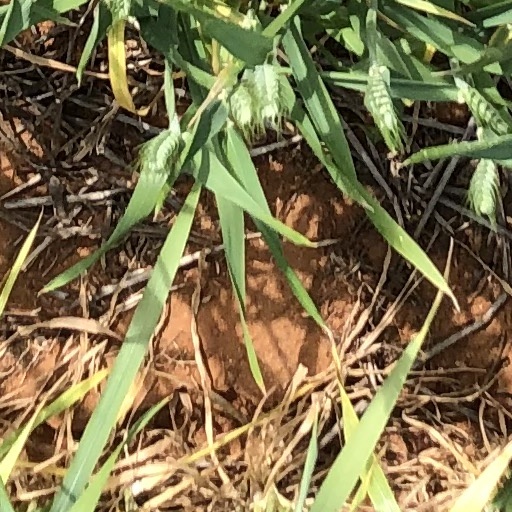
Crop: wheat